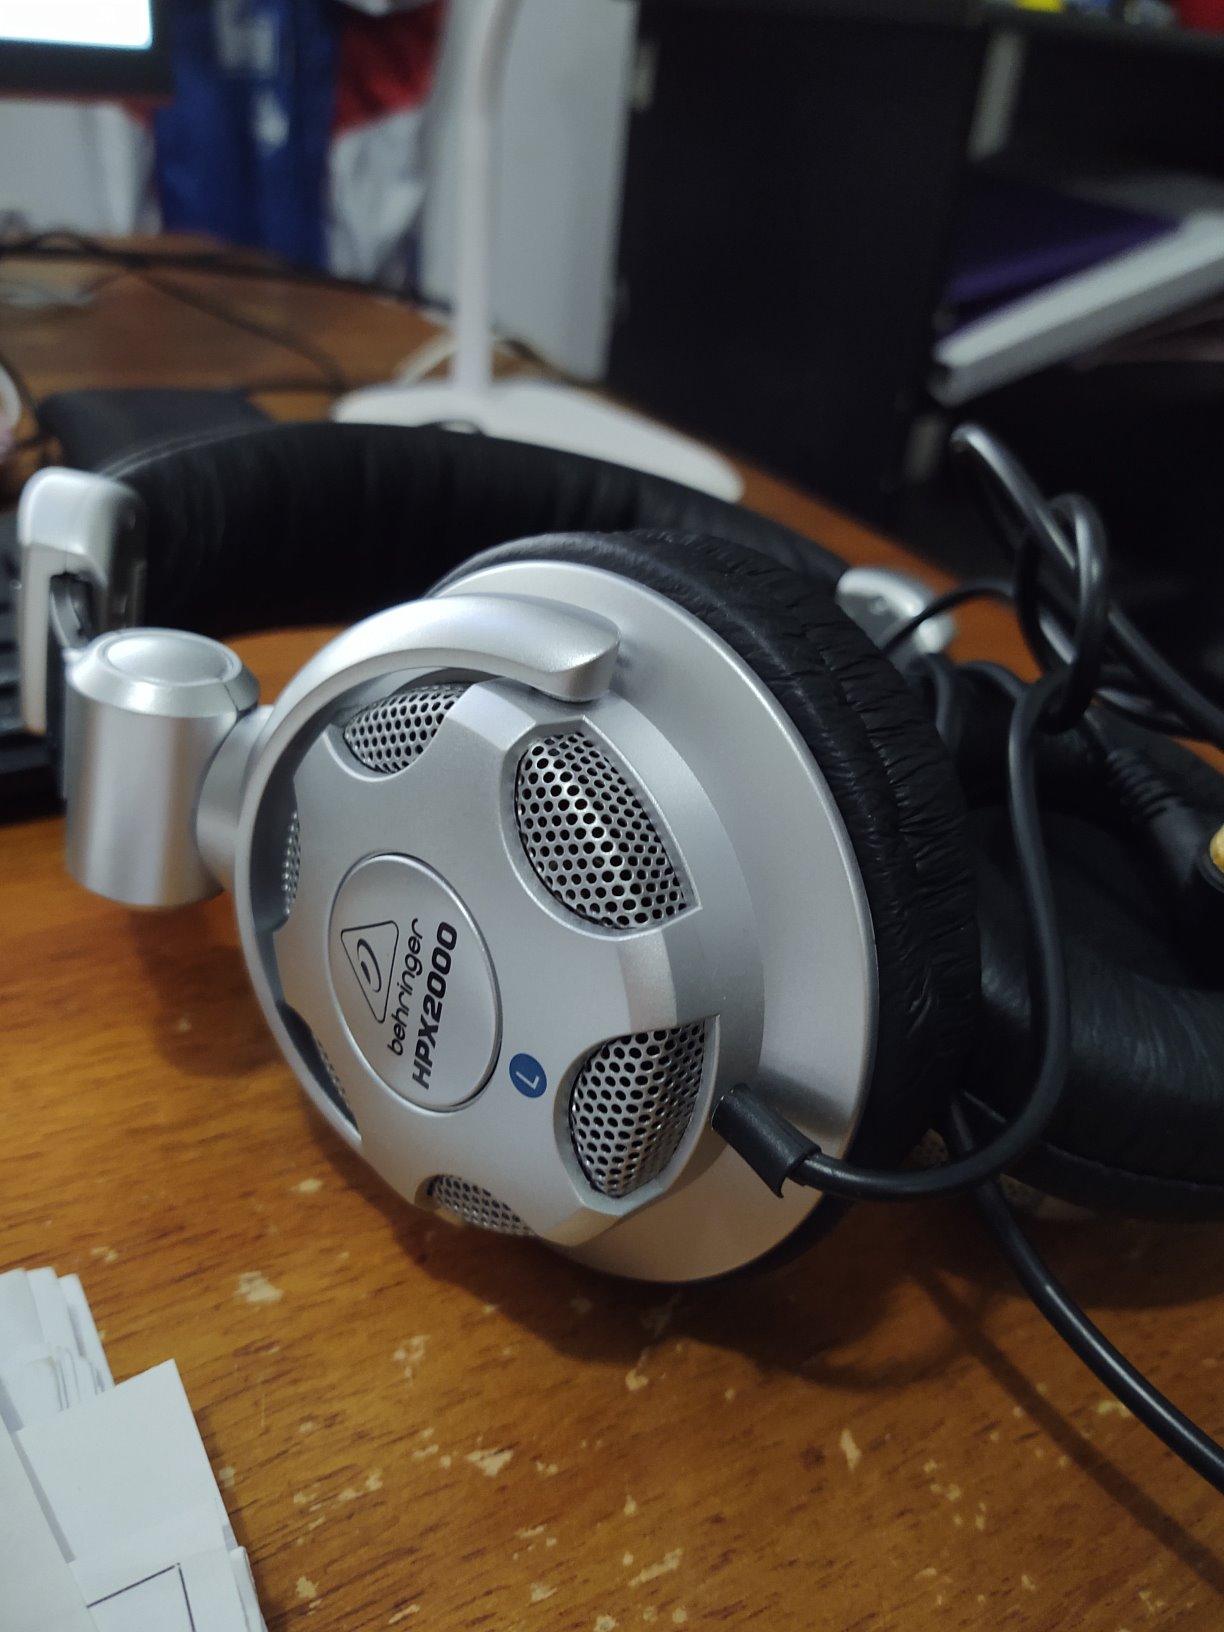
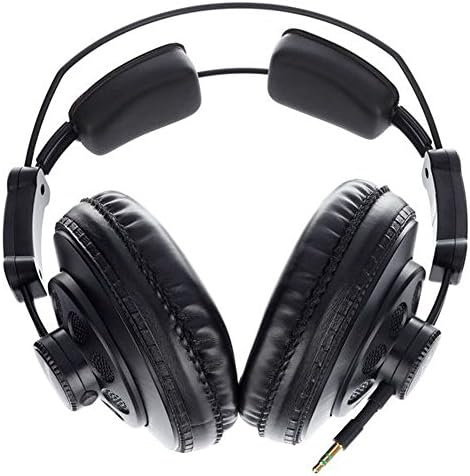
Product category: headphones
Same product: no